Record Building

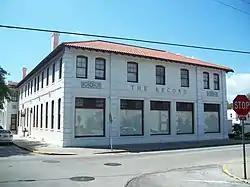

The Record Building is a historic U.S. site in St. Augustine, Florida. It is located at 154 Cordova Street. On April 26, 2006, it was added to the U.S. National Register of Historic Places.